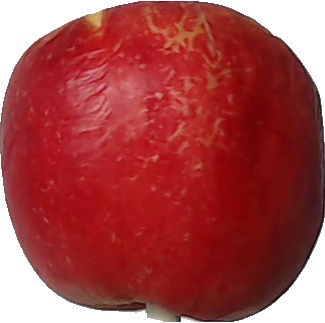
Label: apple_red_yellow_1